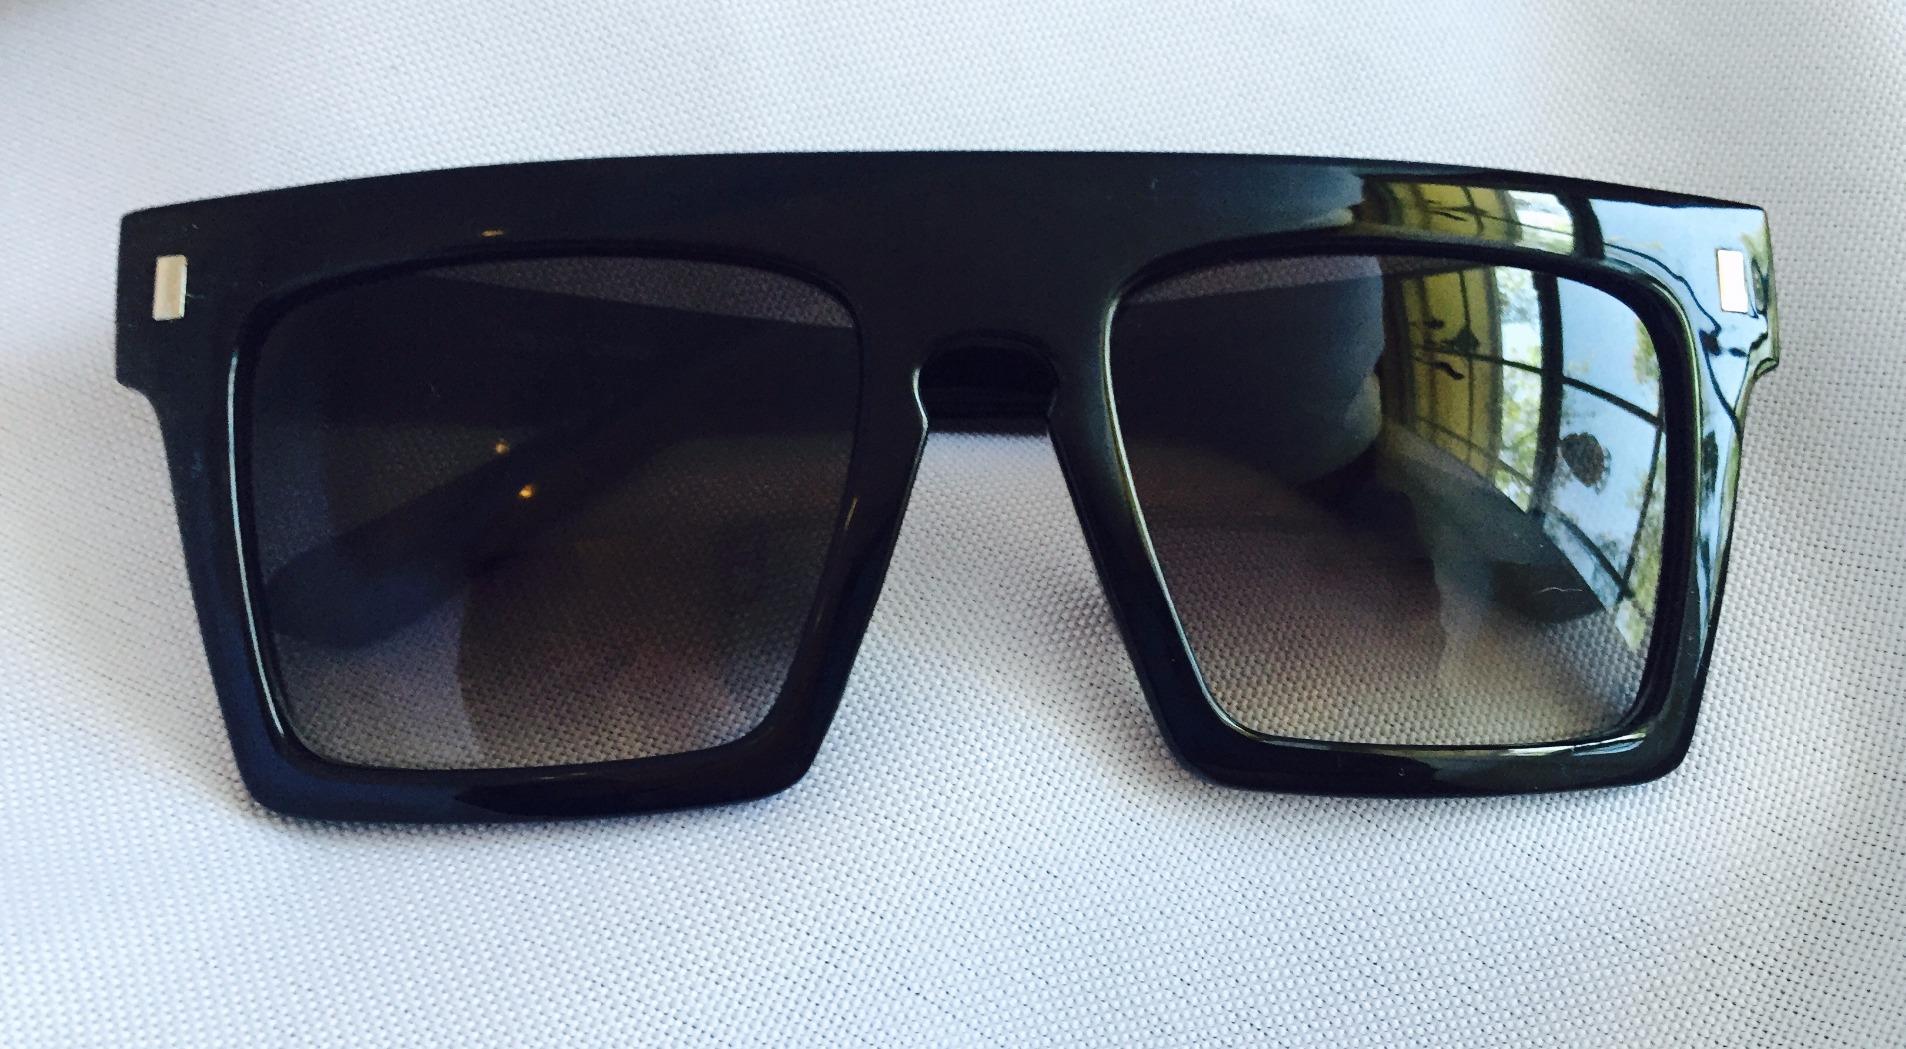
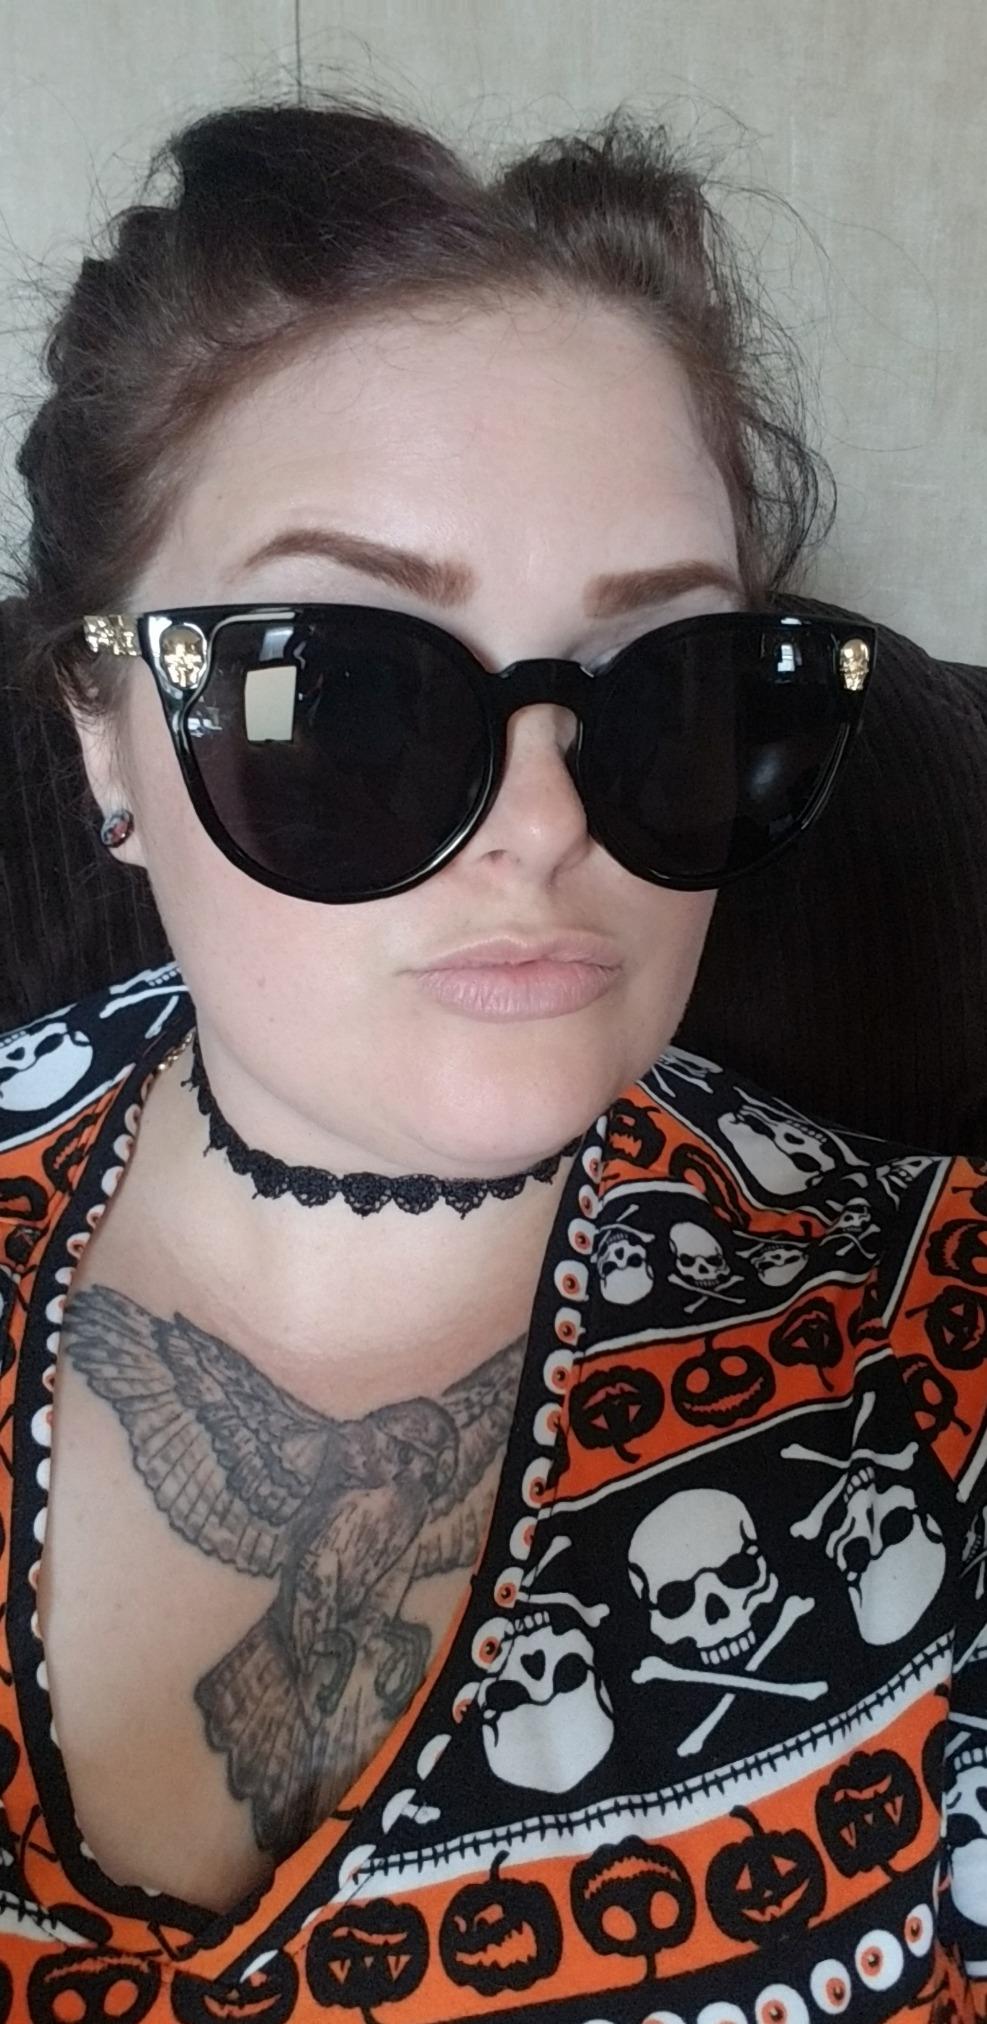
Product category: accessories_sunglasses
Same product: no